Dolores Huerta

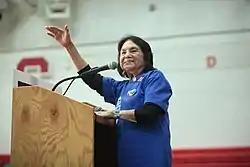
Dolores Huerta speaking at a Hillary Clinton campaign rally with former President Bill Clinton at Central High School in Phoenix, Arizona

While Huerta was influenced by the women's liberation movement of the 1960s, including figures like Gloria Steinem, she initially dismissed feminist activism as a "middle-class phenomenon". During the 1970s, the UFW's position on women's rights was moderated by what historian Ana Raquel Minian refers to as the "idealized figure of the physically disciplined resident/laborer deserving of rights". The union contrasted "sexually respectable" union members with their "sexually depraved" opponents, leading them to oppose contraception while promoting sexual abstinence. Huerta personally opposed both abortion and contraception, both "cornerstones" of the women's liberation movement, and criticized union members for their perceived promiscuity.